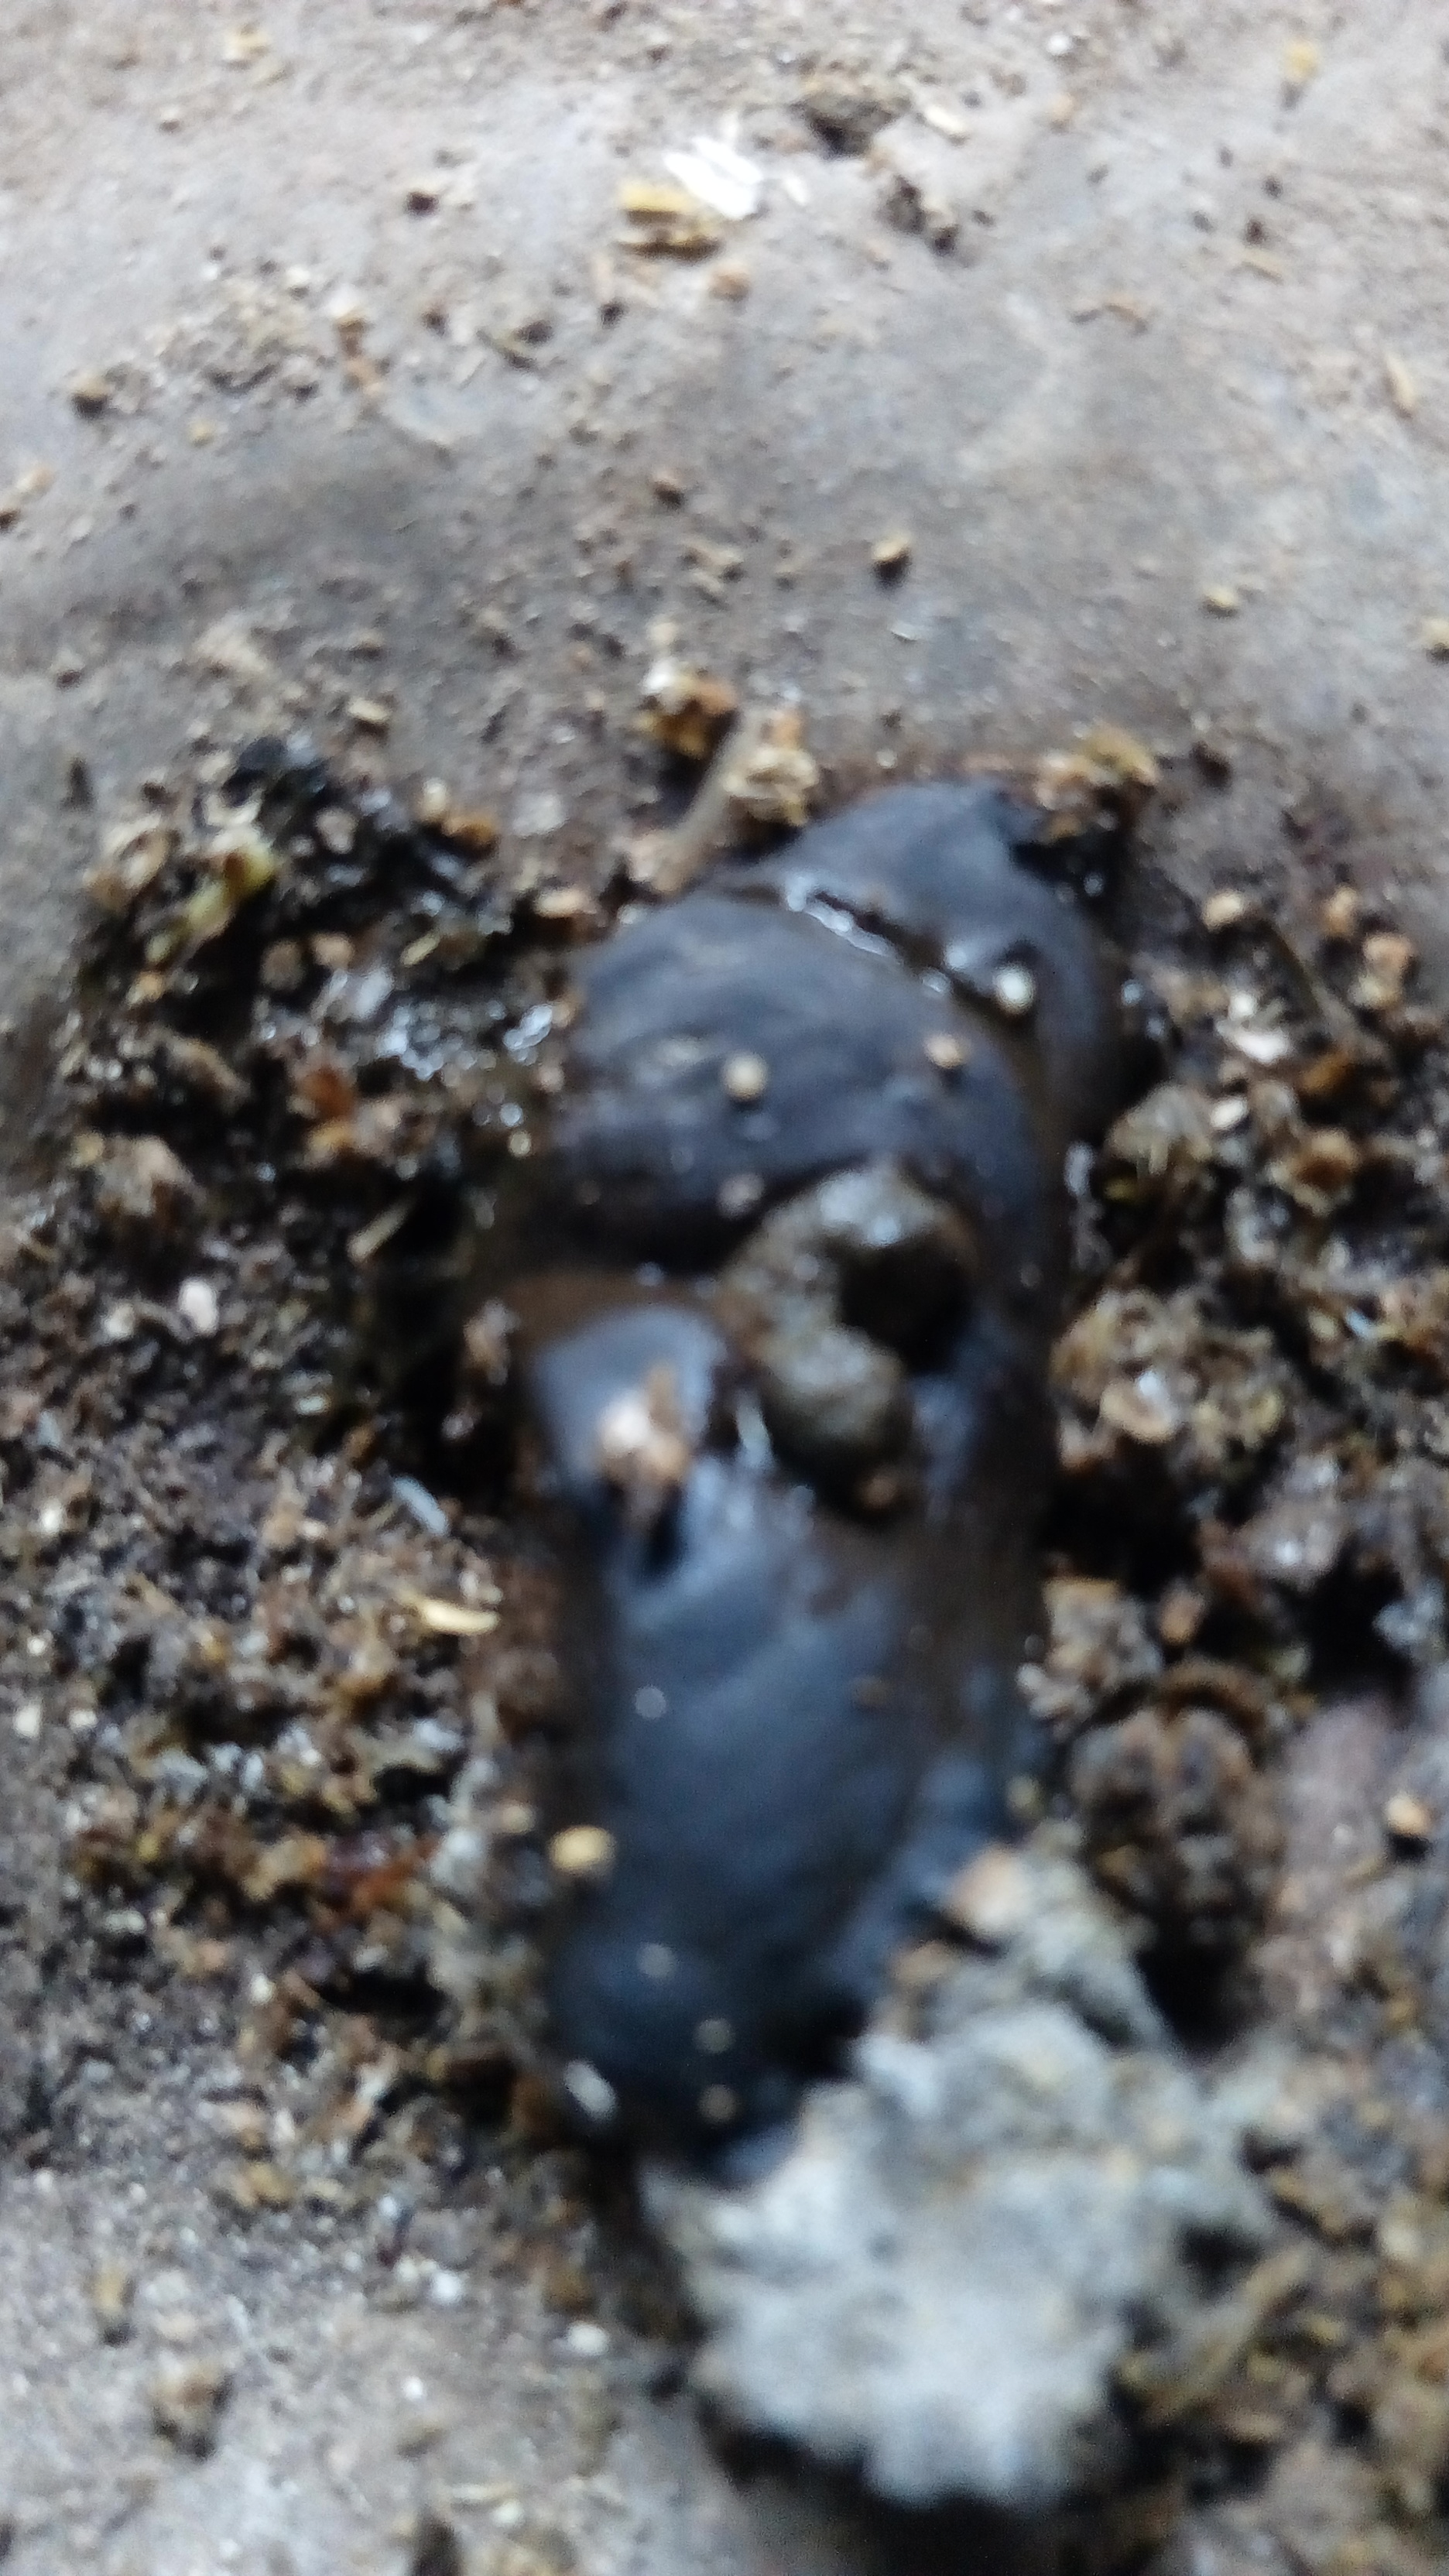
PCR-confirmed diagnosis: Coccidiosis